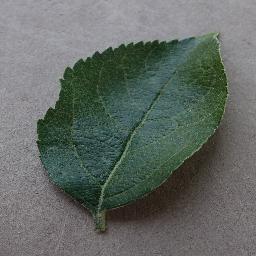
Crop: apple
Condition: healthy